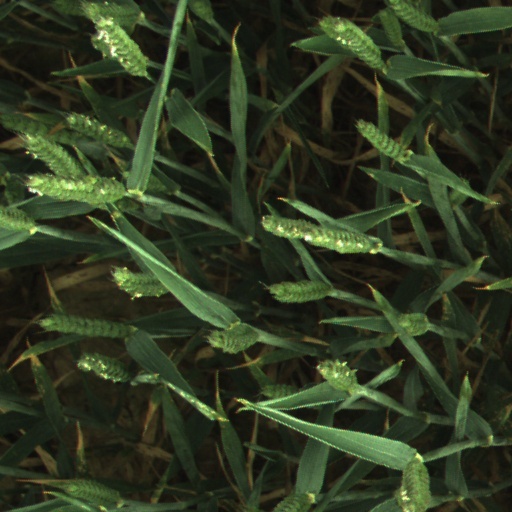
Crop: wheat